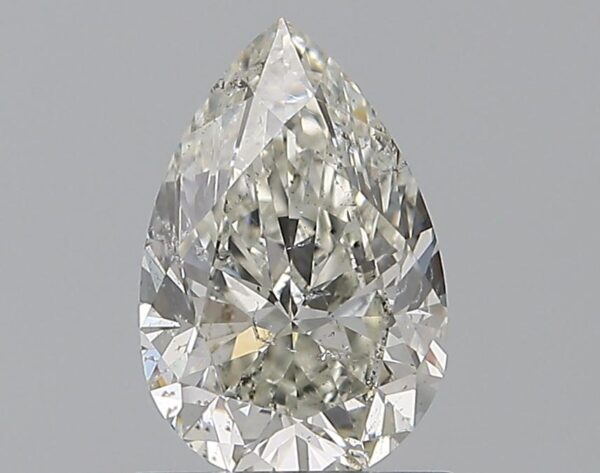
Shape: pear
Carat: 1.01
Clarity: SI2
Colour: J
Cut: EX
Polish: EX
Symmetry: VG
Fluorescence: N
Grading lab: GIA
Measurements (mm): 8.36 x 5.5 x 3.51